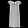
Label: Dress